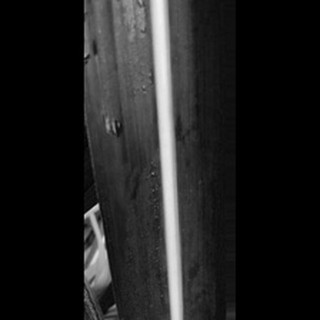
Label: healthy_sugarcane